Wes Jones

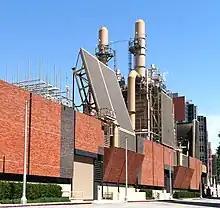
UCLA Cogen Chiller Facility

Wesley Jones (born January 27, 1958, in Santa Monica, California) is an American architect, educator and author. Founding partner of Holt Hinshaw Pfau Jones, in 1987 and then Jones, Partners: Architecture in 1993, Jones is a leading architectural voice of his generation, advocating for a continuing appreciation of the physical side of technology within a world increasingly enamored of the virtual. For most of his career this has taken the form of an overt fascination with mechanical expression, both static and moving, and his designs have been celebrated for their "engaging operability” and humor. In his early writings he focused on making the case for the appropriateness of mechanical form in architecture, but his later essays have also taken on more fundamental disciplinary questions, particularly with respect to the growing hegemony of digital design.